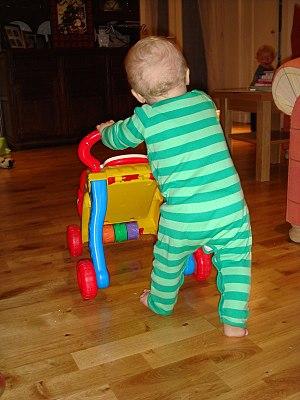
La psychologie de l'enfant est une discipline de la psychologie qui a pour objet d'étude les processus de pensée et des comportements de l'enfant, son développement psychologique et ses problèmes éventuels. Elle prend en compte son environnement.